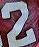
Number: 2